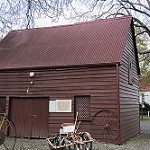
Label: buildings